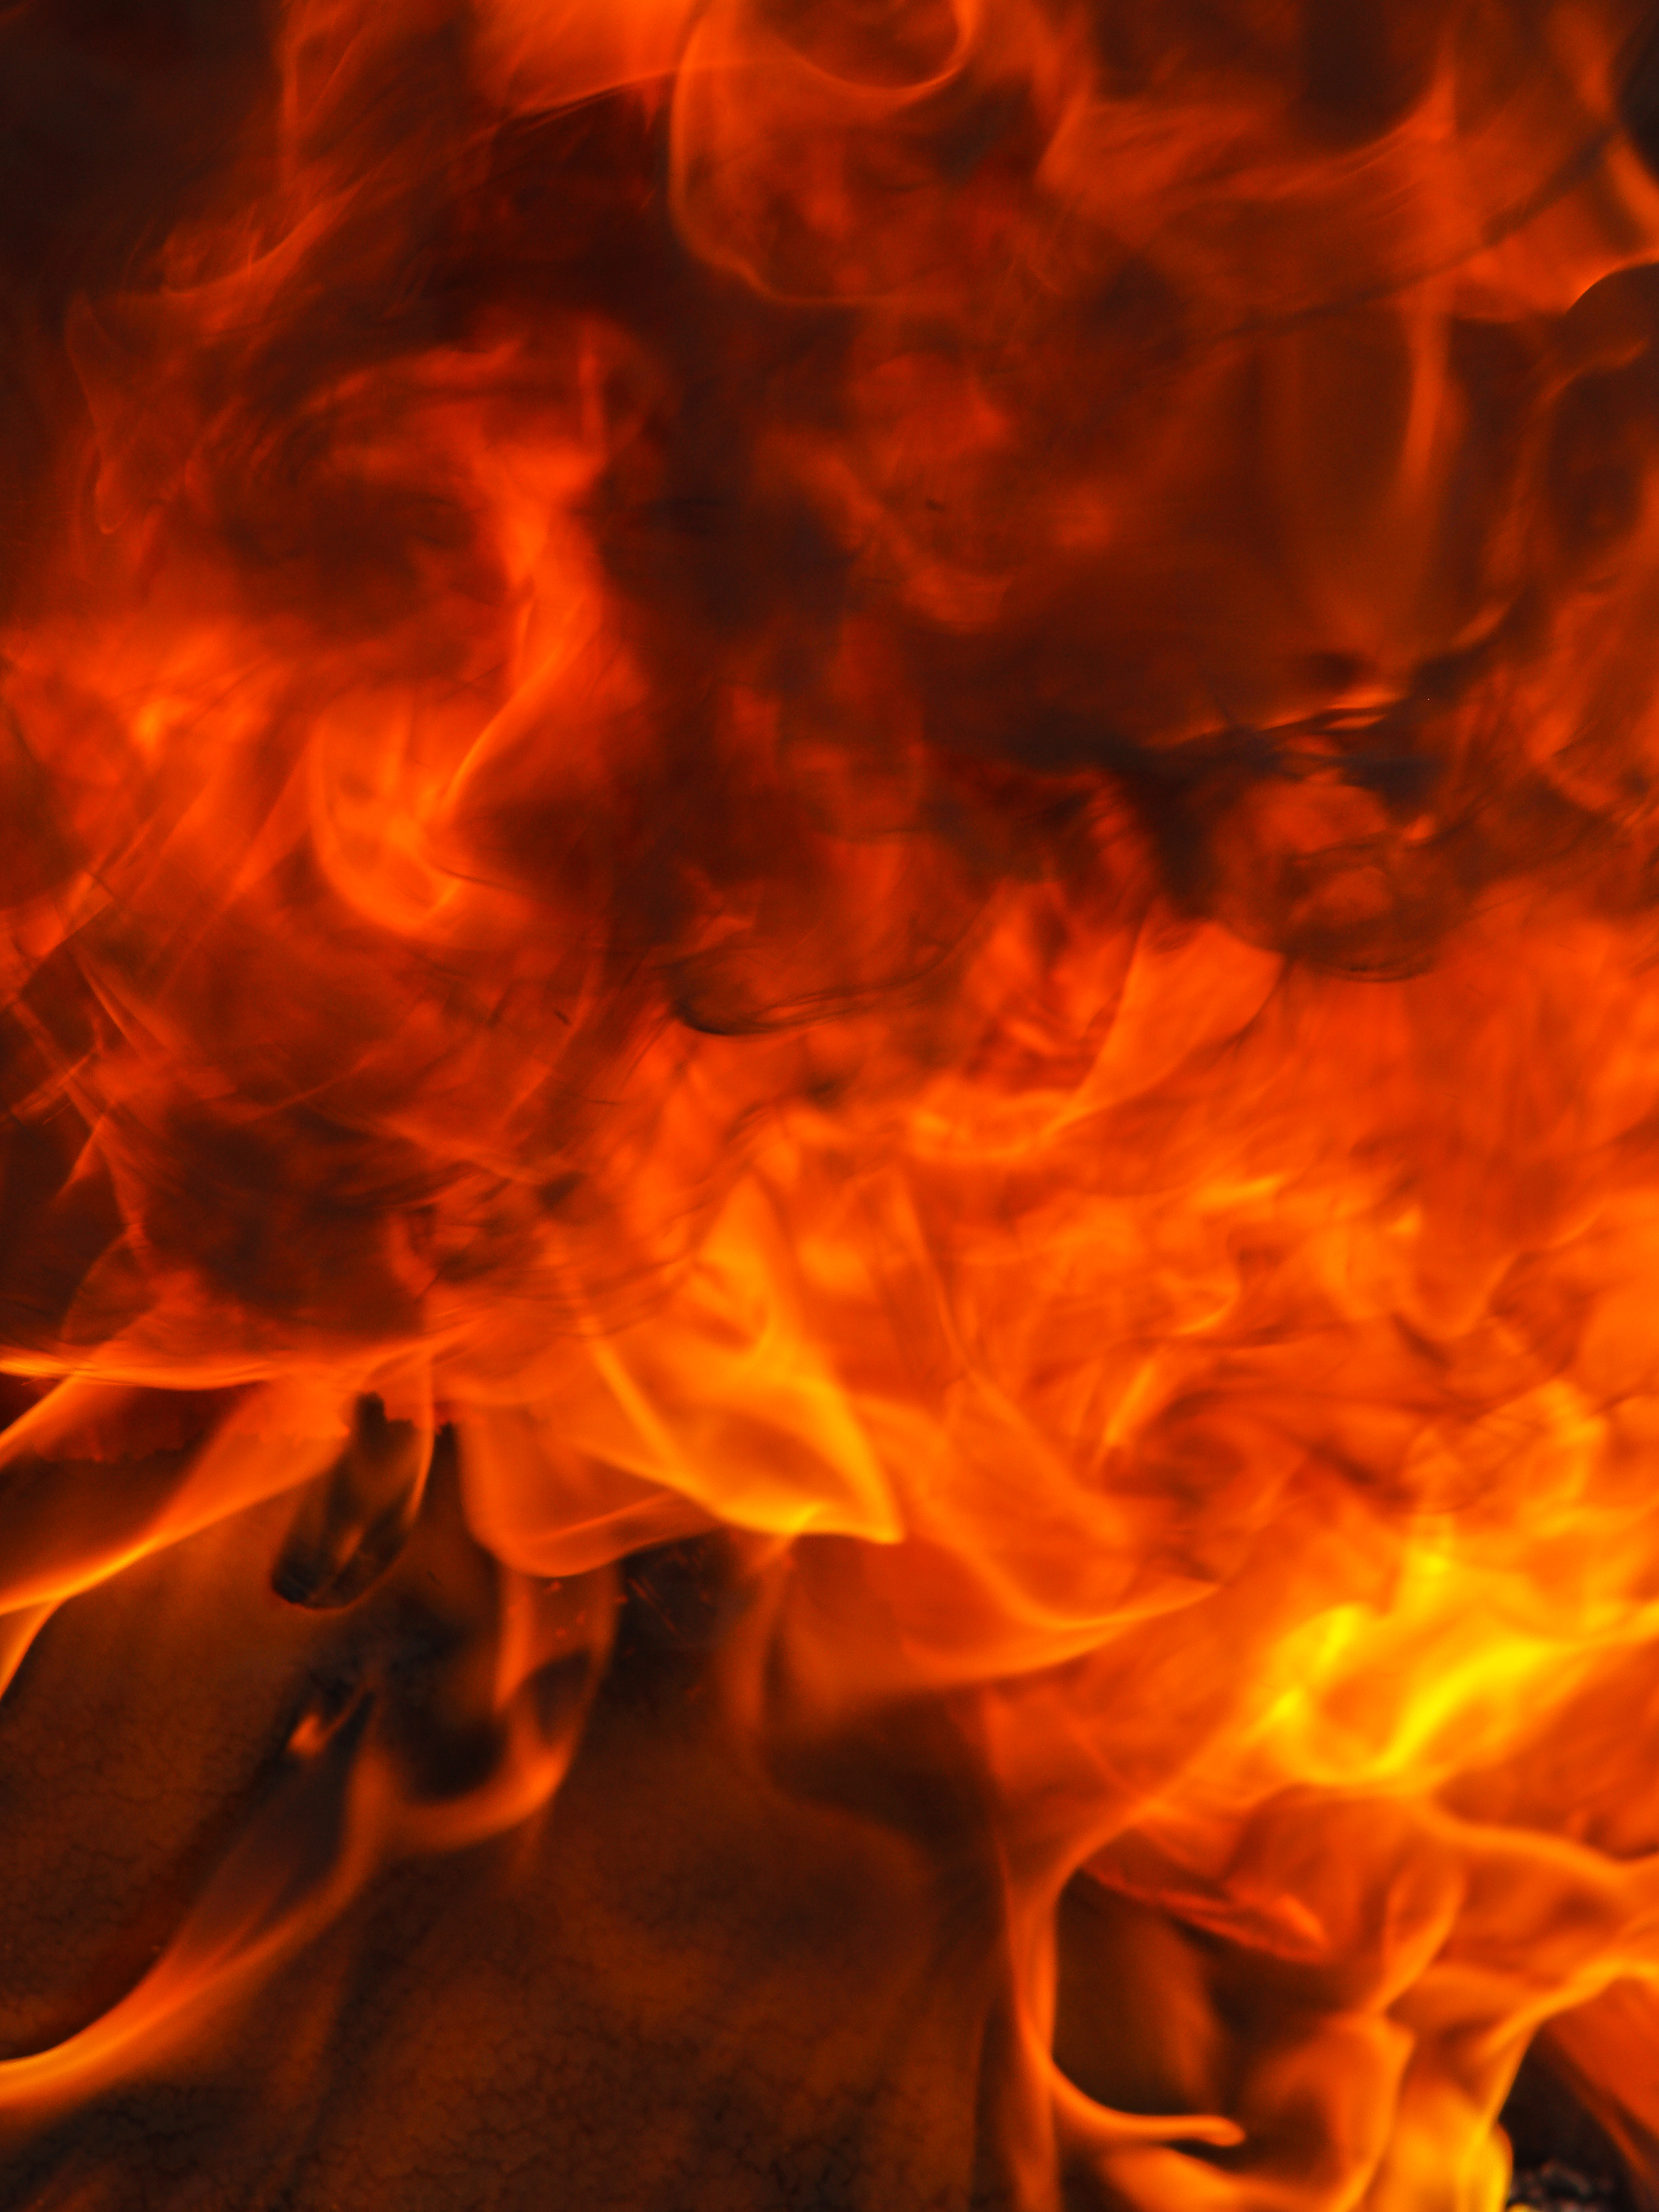
fire, flame, heat, burn, hot, bonfire, warm, fiery, background, inferno, danger, closeup, orange, campfire, hell, blazing, texture, flammable, energy, ignite, black, wildfire, passion, blaze, red, light, wild, motion, abstract, dangerous, geological phenomenon, sky, computer wallpaper